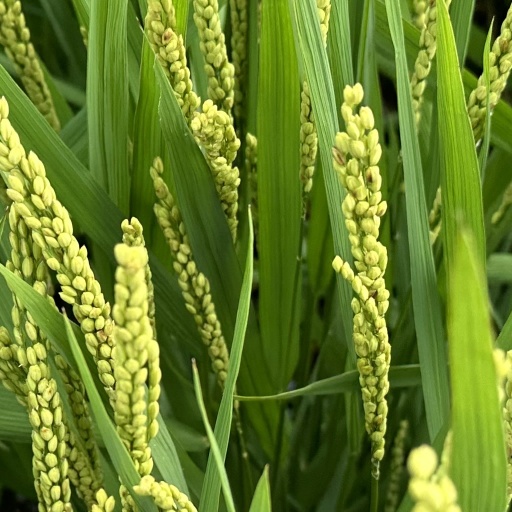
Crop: rice